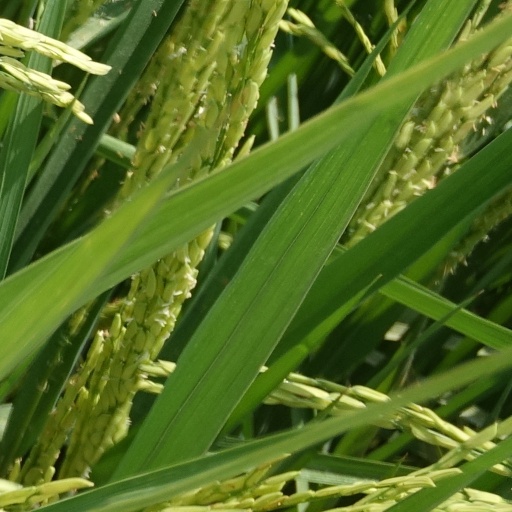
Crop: rice